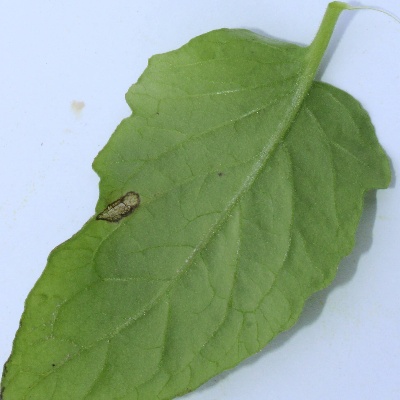
Crop: Tomato
Condition: septoria leaf spot